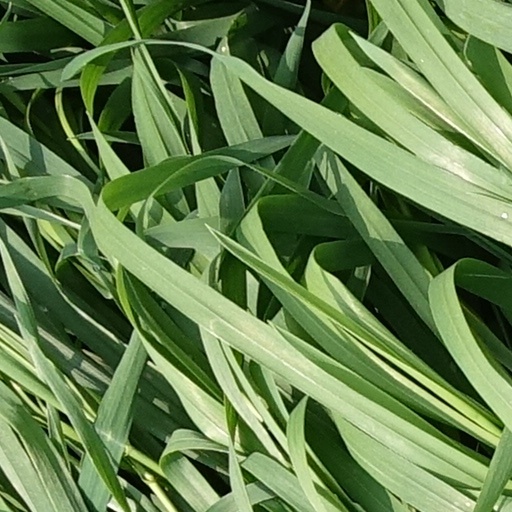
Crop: wheat